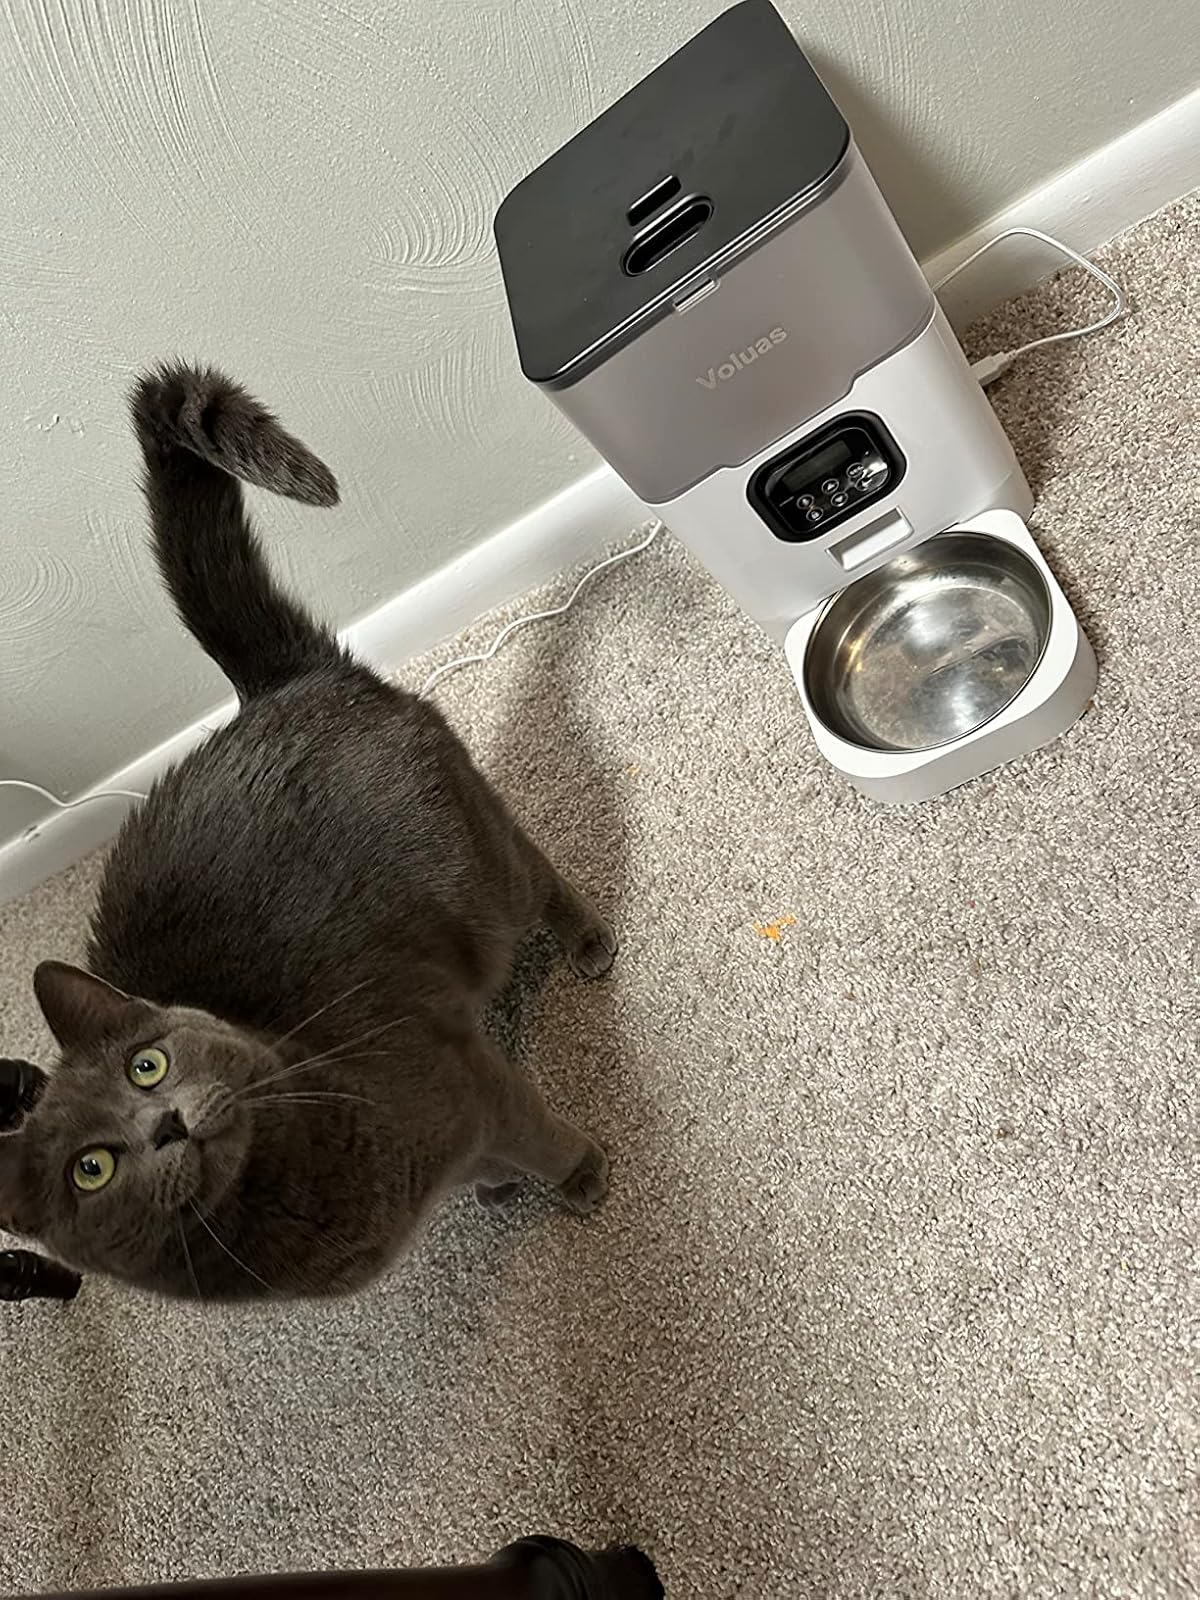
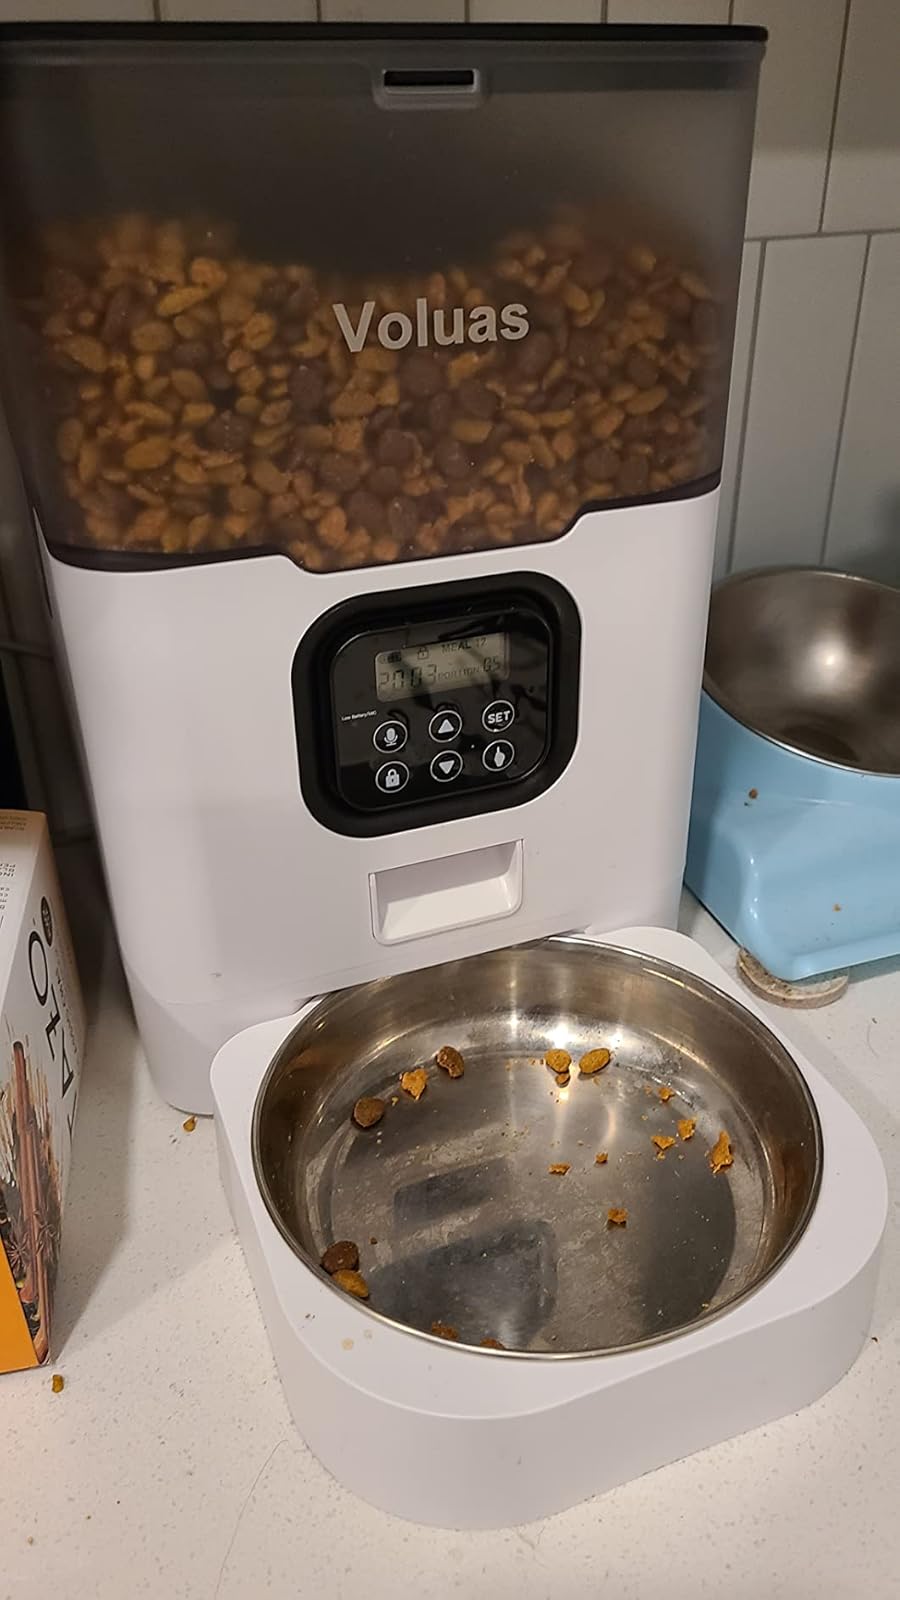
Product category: items_feeder
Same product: yes